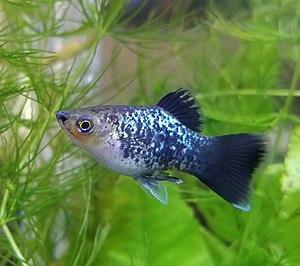
Le platy est une espèce de poissons d'eau douce tropicale de l'Amérique du Sud et Centrale de la famille des Poeciliidae. C'est un poisson d'aquarium très répandu. Le platy fait partie des ovovivipares comme les guppys ainsi que les Molly et les portes-épée. Il mesure 4 à 6 cm.